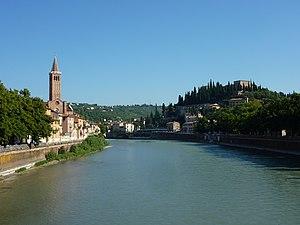
L'Adige est un fleuve d’Italie qui naît dans les Alpes, aux confins de la Suisse et de l’Autriche, et se jette dans la mer Adriatique.